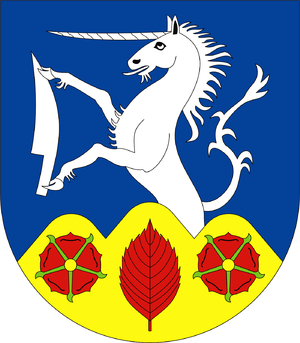
Bukovina est une commune du district de Blansko, dans la région de Moravie-du-Sud, en République tchèque. Sa population s'élevait à 392 habitants en 2017.